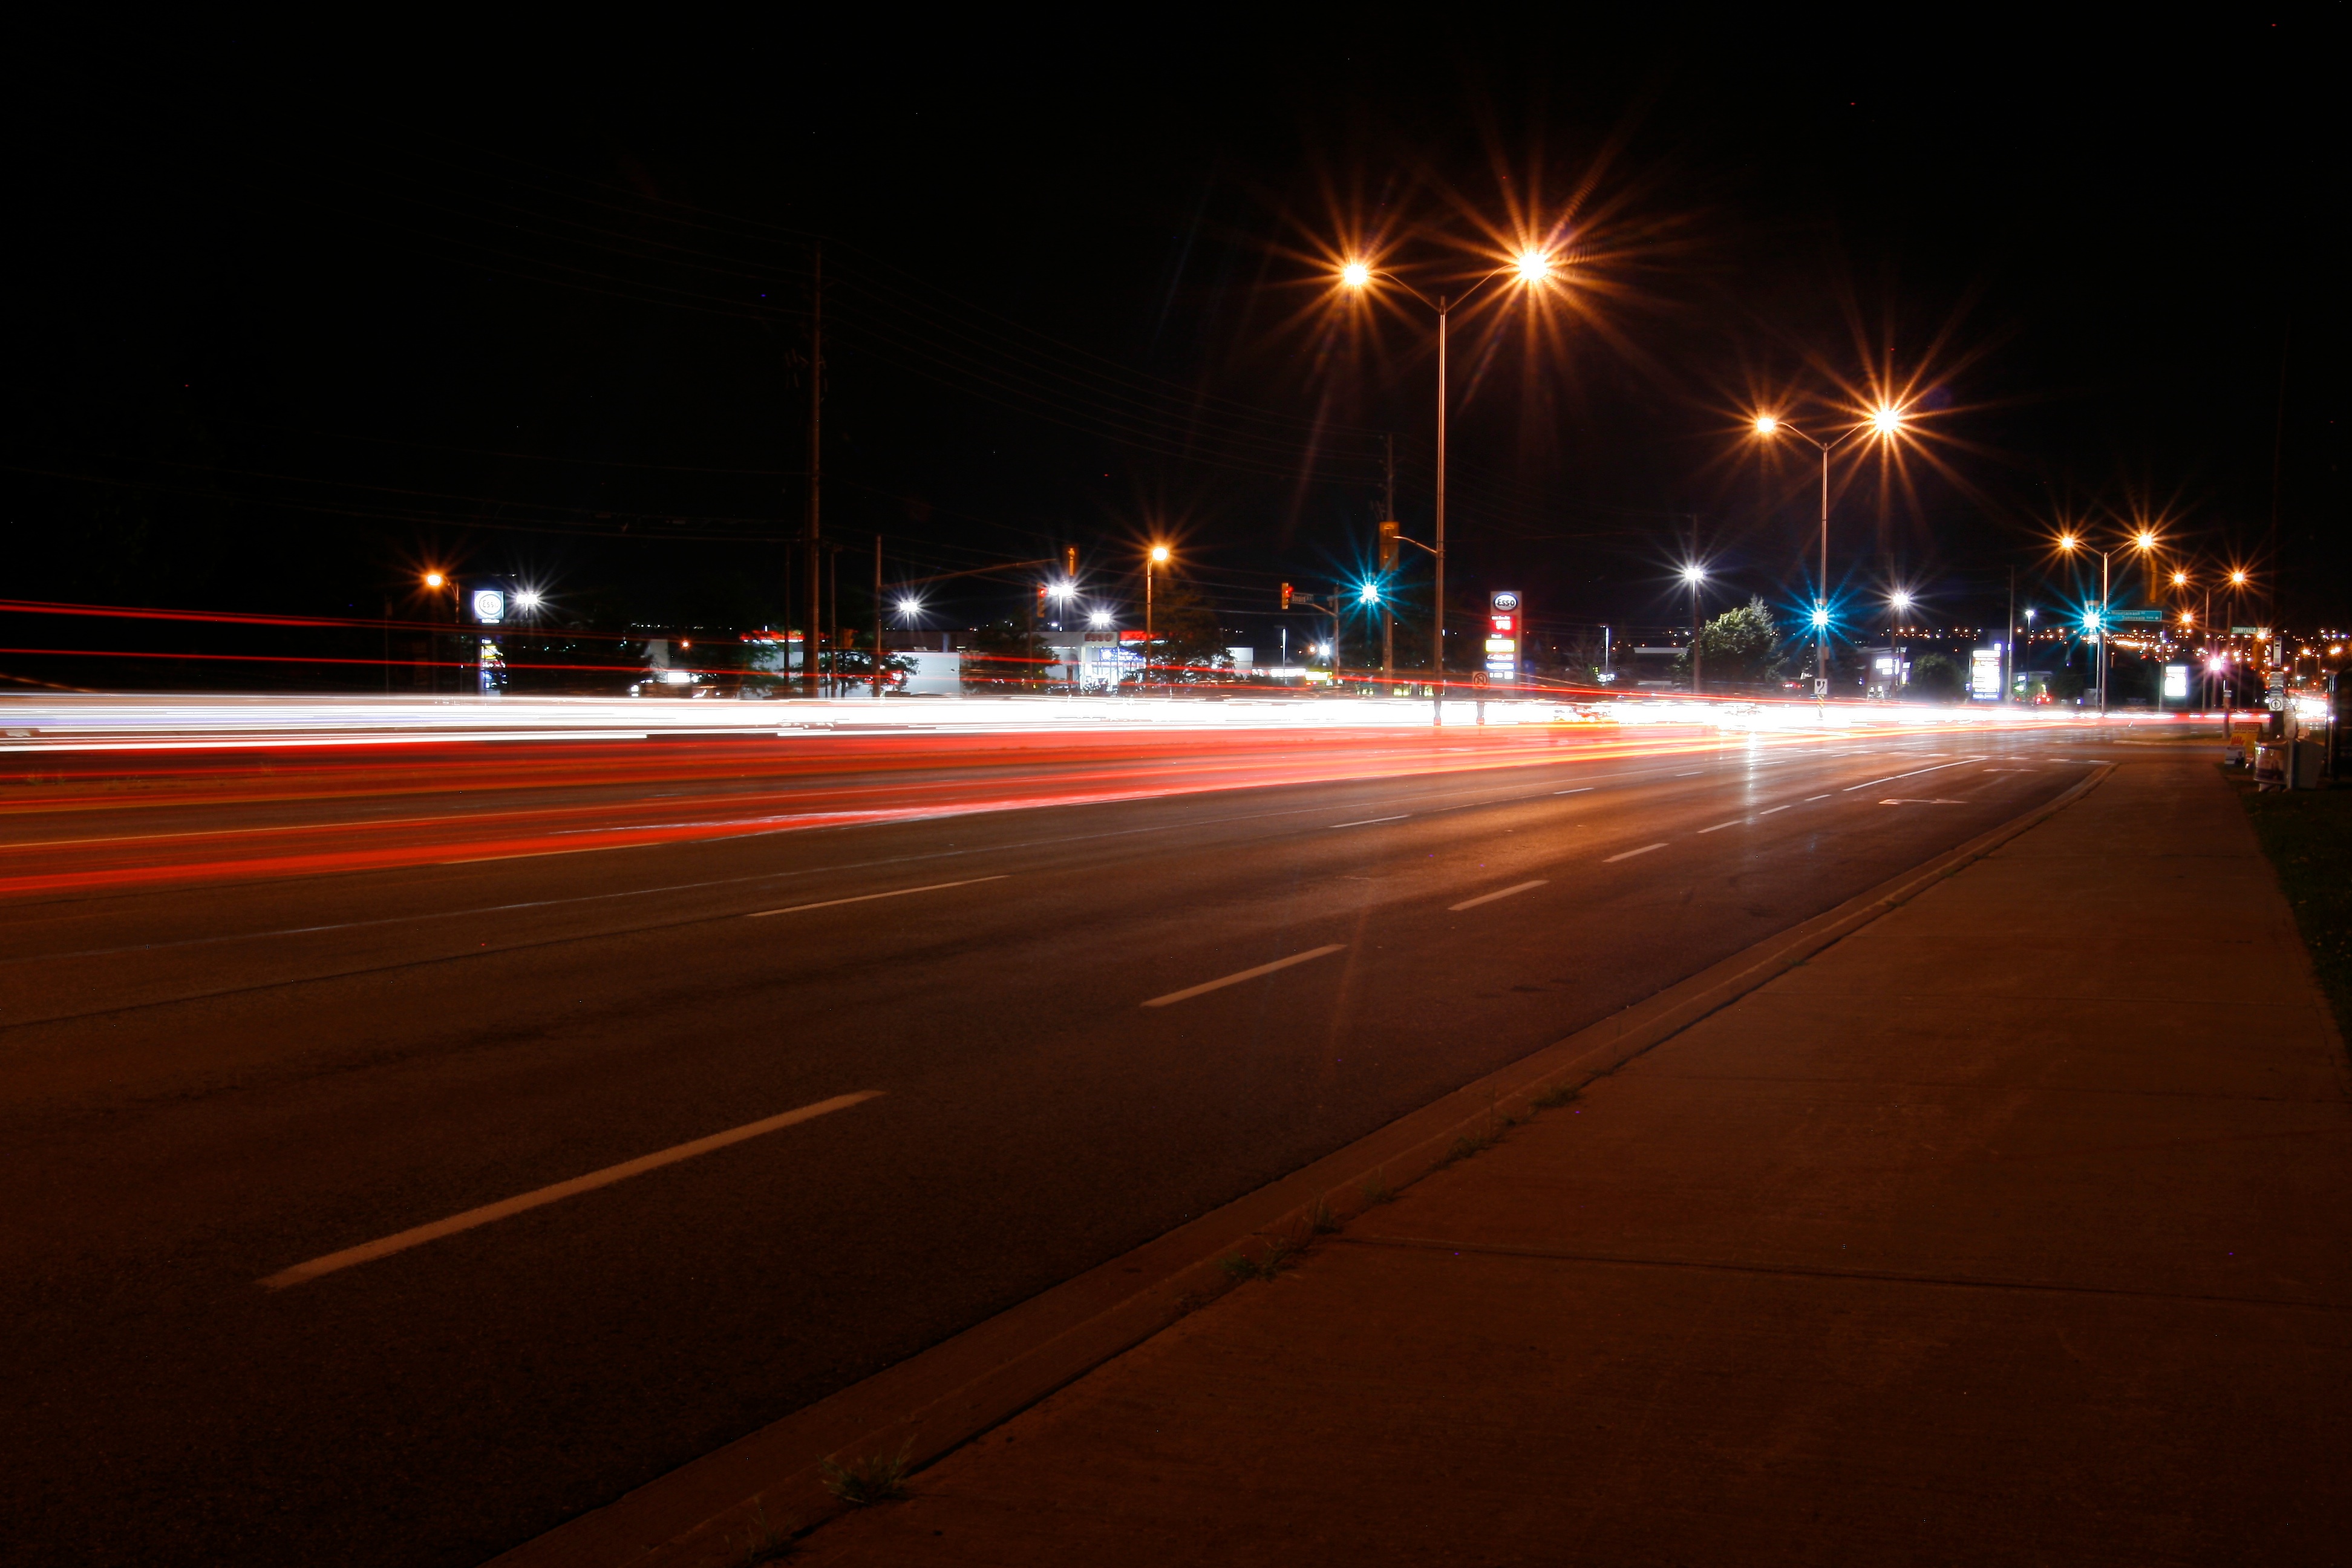
light, night, dusk, evening, darkness, street light, lighting, light fixture